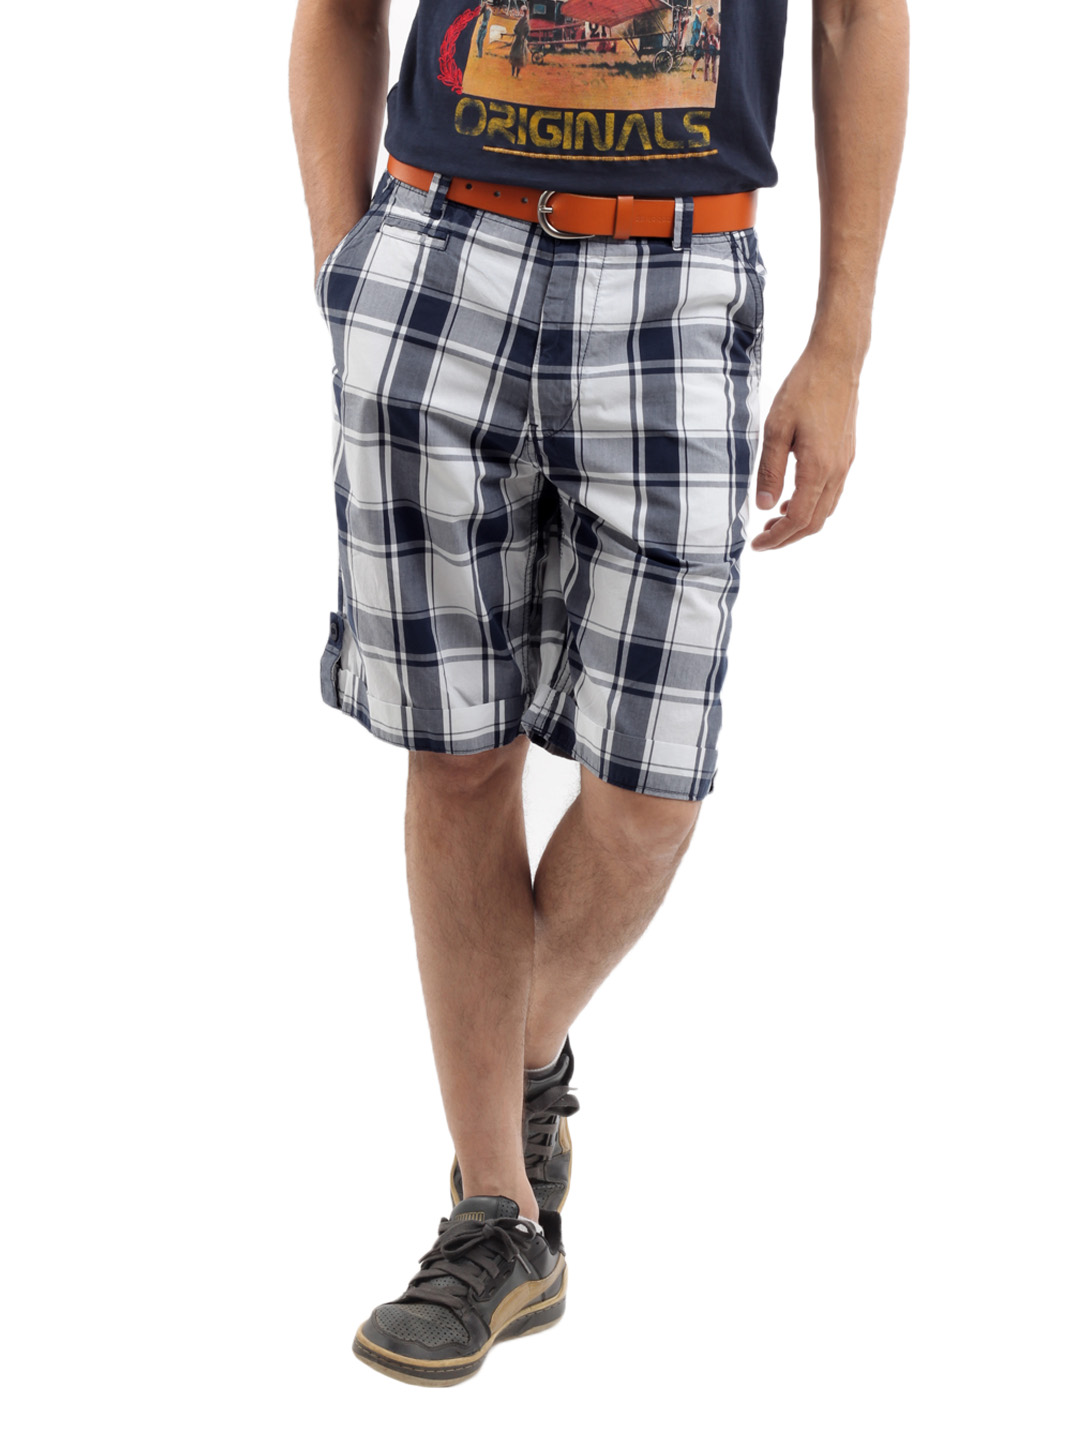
Arrow Sport Men Navy Blue Check Shorts
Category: Apparel / Bottomwear / Shorts
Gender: Men
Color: Navy Blue
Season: Spring 2012
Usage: Casual